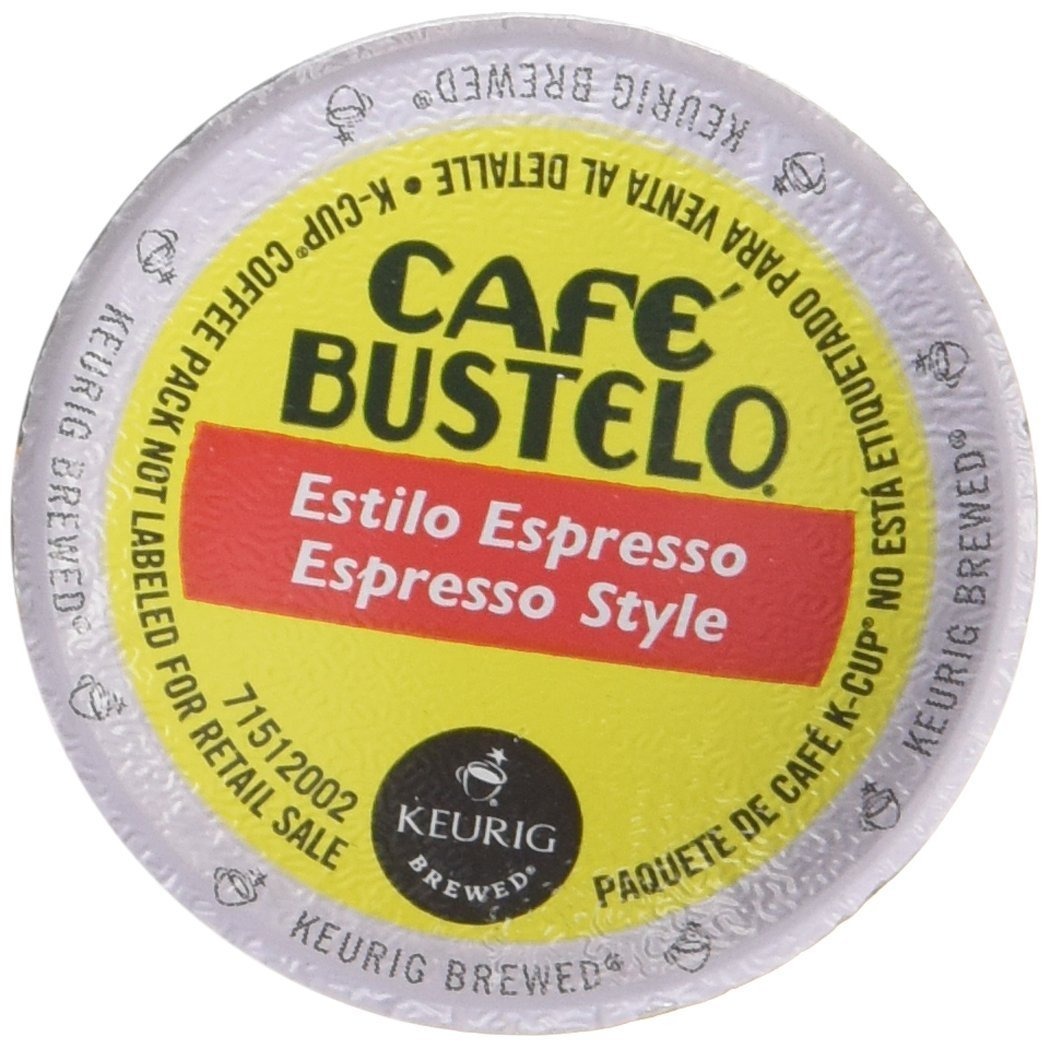
Item Name: Café Bustelo Espresso Roast 96 K Cup Packs
Bullet Point 1: 96 K Cup Packs
Bullet Point 2: The Number 1 Selling Cuban Coffee
Bullet Point 3: Strong and Powerful, Makes Perfect Colada
Bullet Point 4: Take Advantage Of The New Cafe Bustelo K-Cup Packs Now
Product Description: Medium, dark blend of the finest coffees for an irresistible aroma and rich, full-bodied flavor that stands up to milk and sugar, like no other!
Value: 96.0
Unit: Count

Price: 35.38